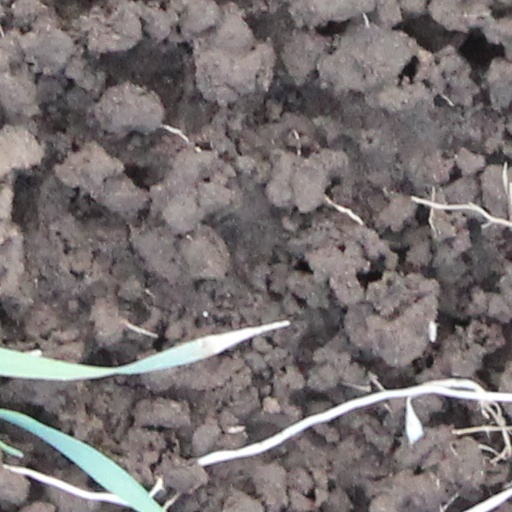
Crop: wheat